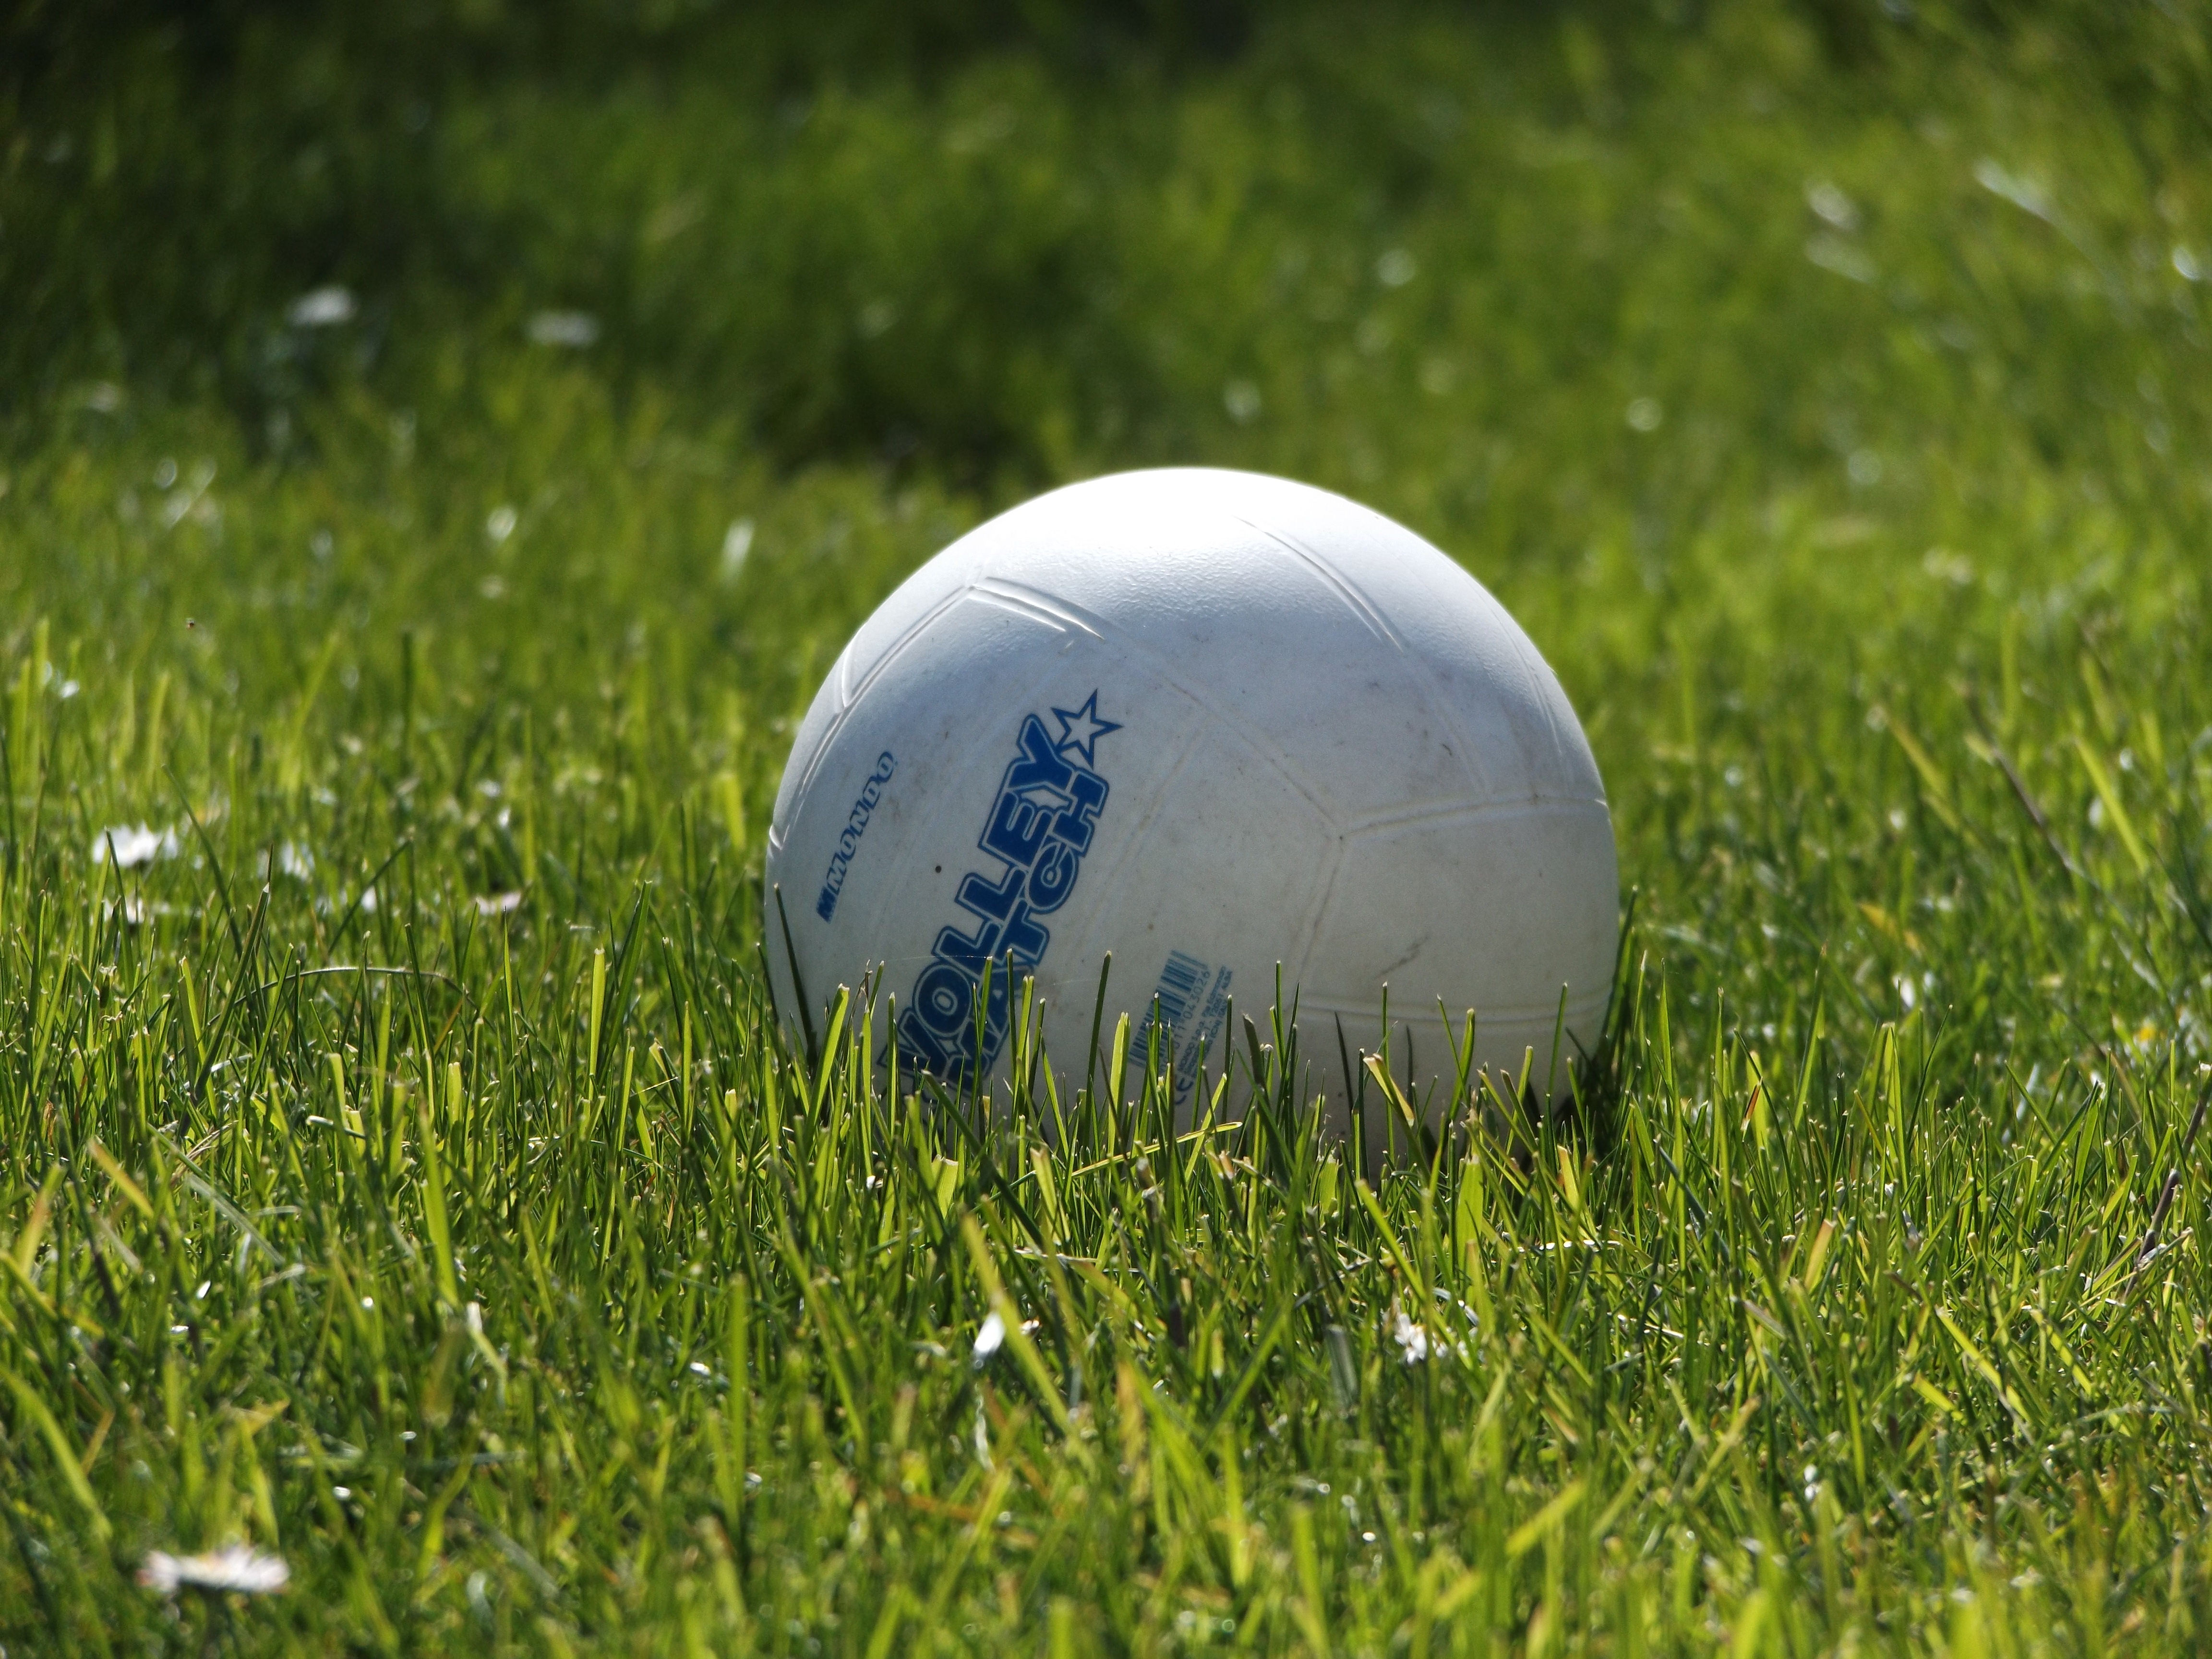
nature, grass, white, field, lawn, meadow, round, recreation, spring, green, calm, garden, golf, sports equipment, sports, ball, games, outdoor recreation